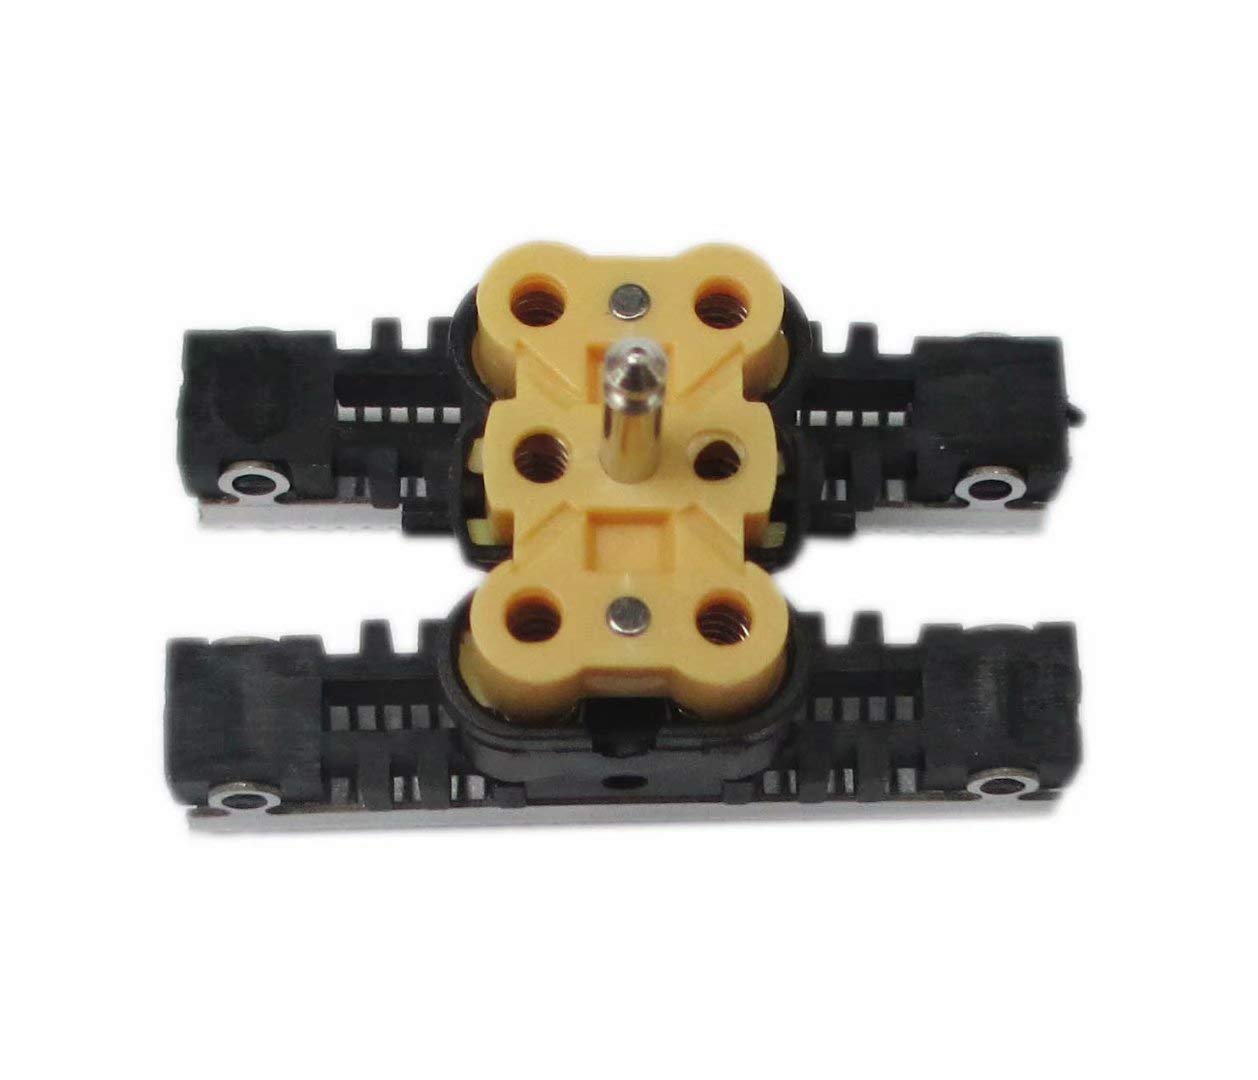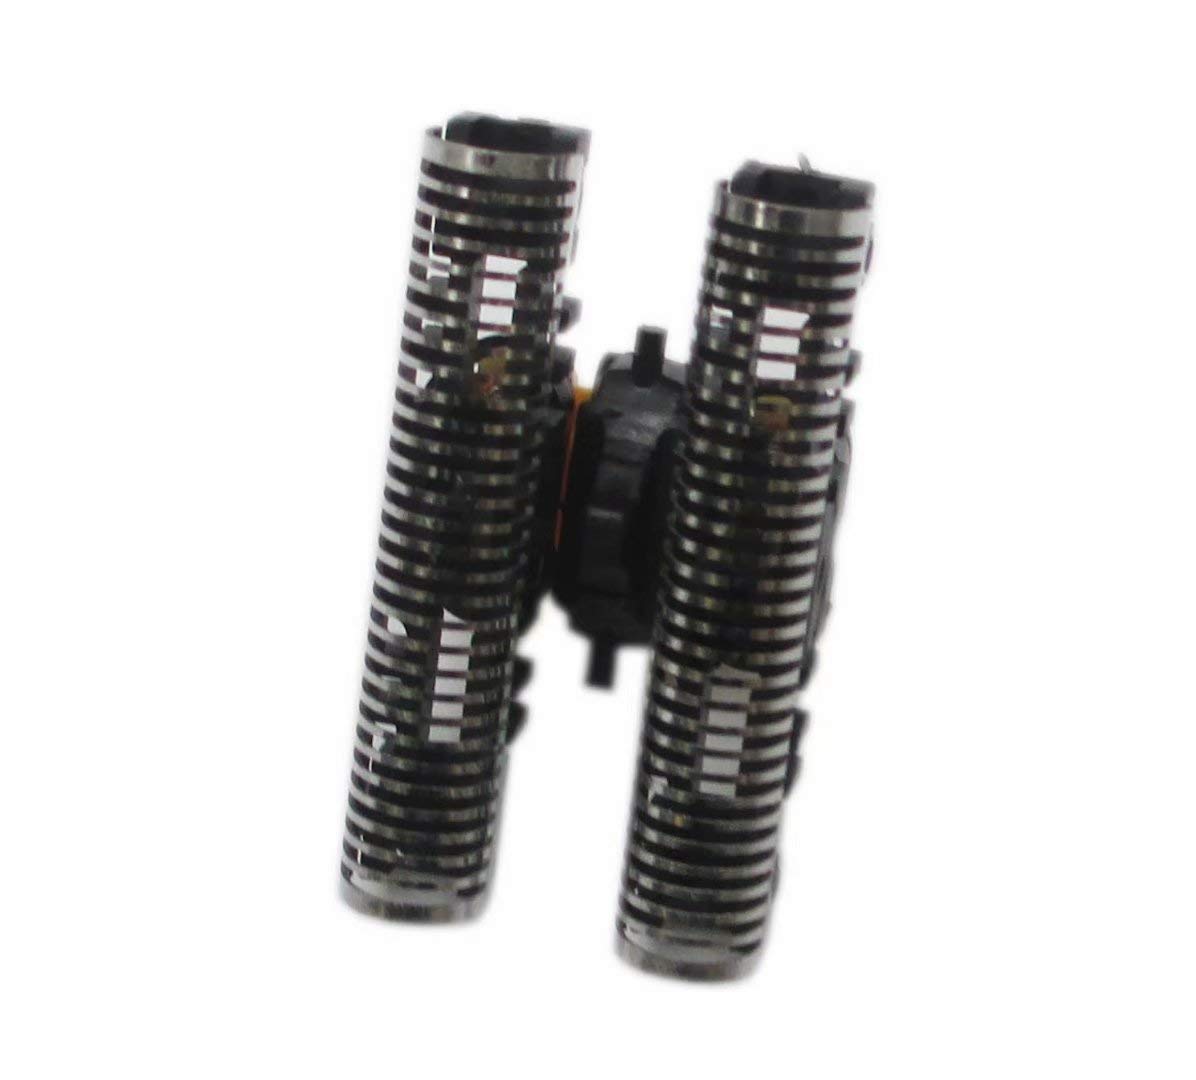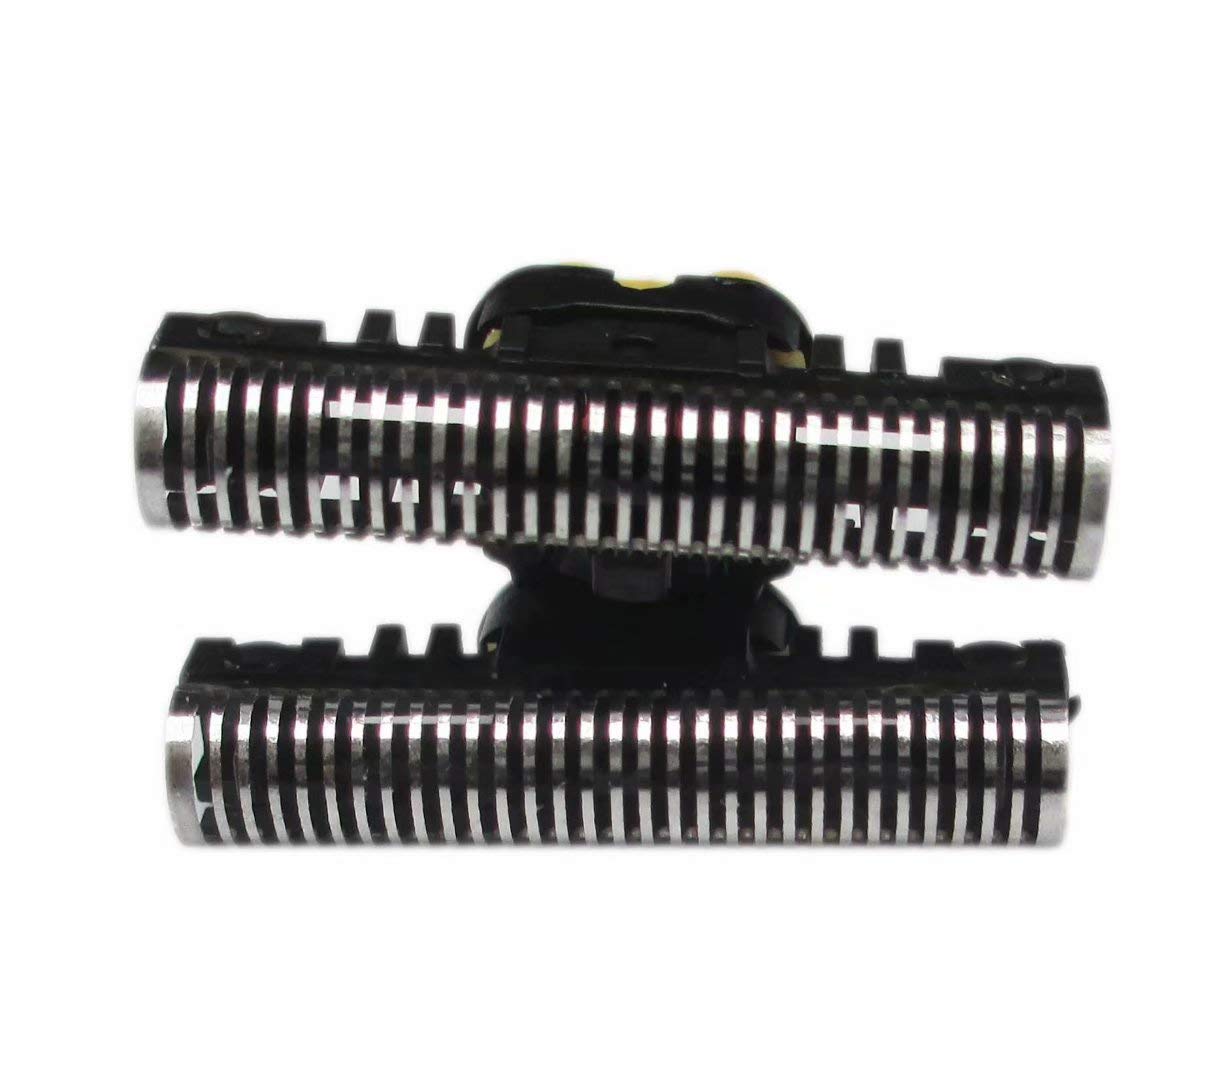
Replacement Shaver Fit for Braun 51S Series 5 Electric Cassette Cartridge Model 8995, 8985, 8975
Category: All Beauty
Specifications: Made of high quality material, durable and practical. Easy to install. Razor blade replacement for Braun shaver. Fit for: BRAUN 3 & 5 Series :30B 31B 31S 51S BRAUN Shaver 3 & 5 Series: 4700 5000 6000 7000 8000 ALL Activator 8000 series models including:  8590,8595,8581,8583,8585,8588,8781,8785, 8783, 8795,8998, 8985.8995 ALL Freeglider series models including: 6690, 6680, 6610  Does NOT fit Series 3 models 330 and 340 type 5775
Features: 100% brand-new,all parts are tested and quality controlled prior to shipment | Fit for BRAUN 3 & 5 Series :30B 31B 31S 51S;BRAUN Shaver 3 & 5 Series: 4700 5000 6000 7000 8000 | Does NOT fit Series 3 models 330 and 340 type 5775 | To maintain optimal shaving performance, recommend that you should clean the shaving parts regularly with cleaning agents and replace the foil & cutter block every 18 months. | Package Includes:1 x Razor Blade (Shaver Not Included)